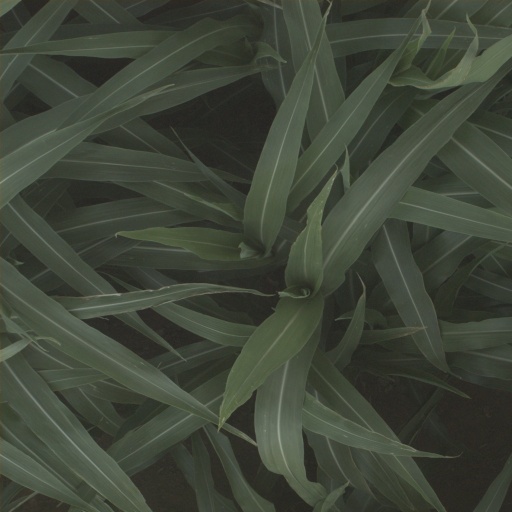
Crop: sorghum